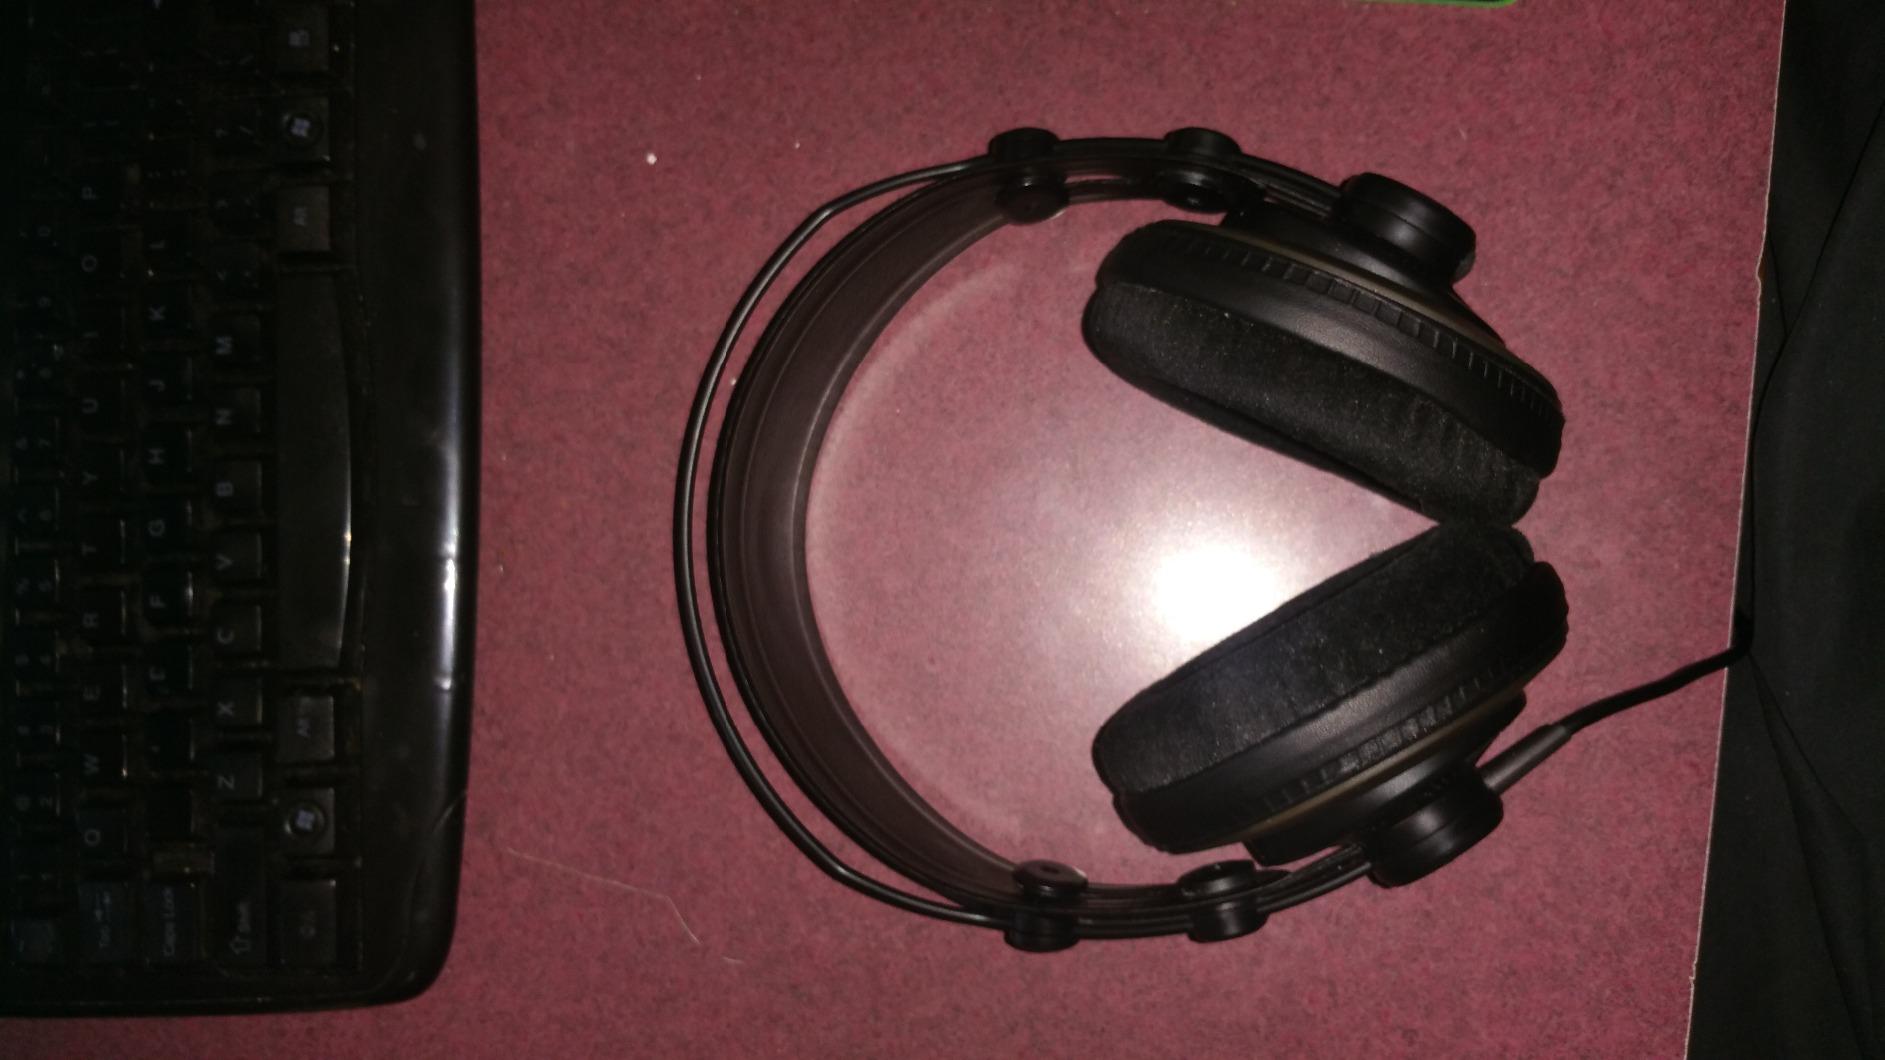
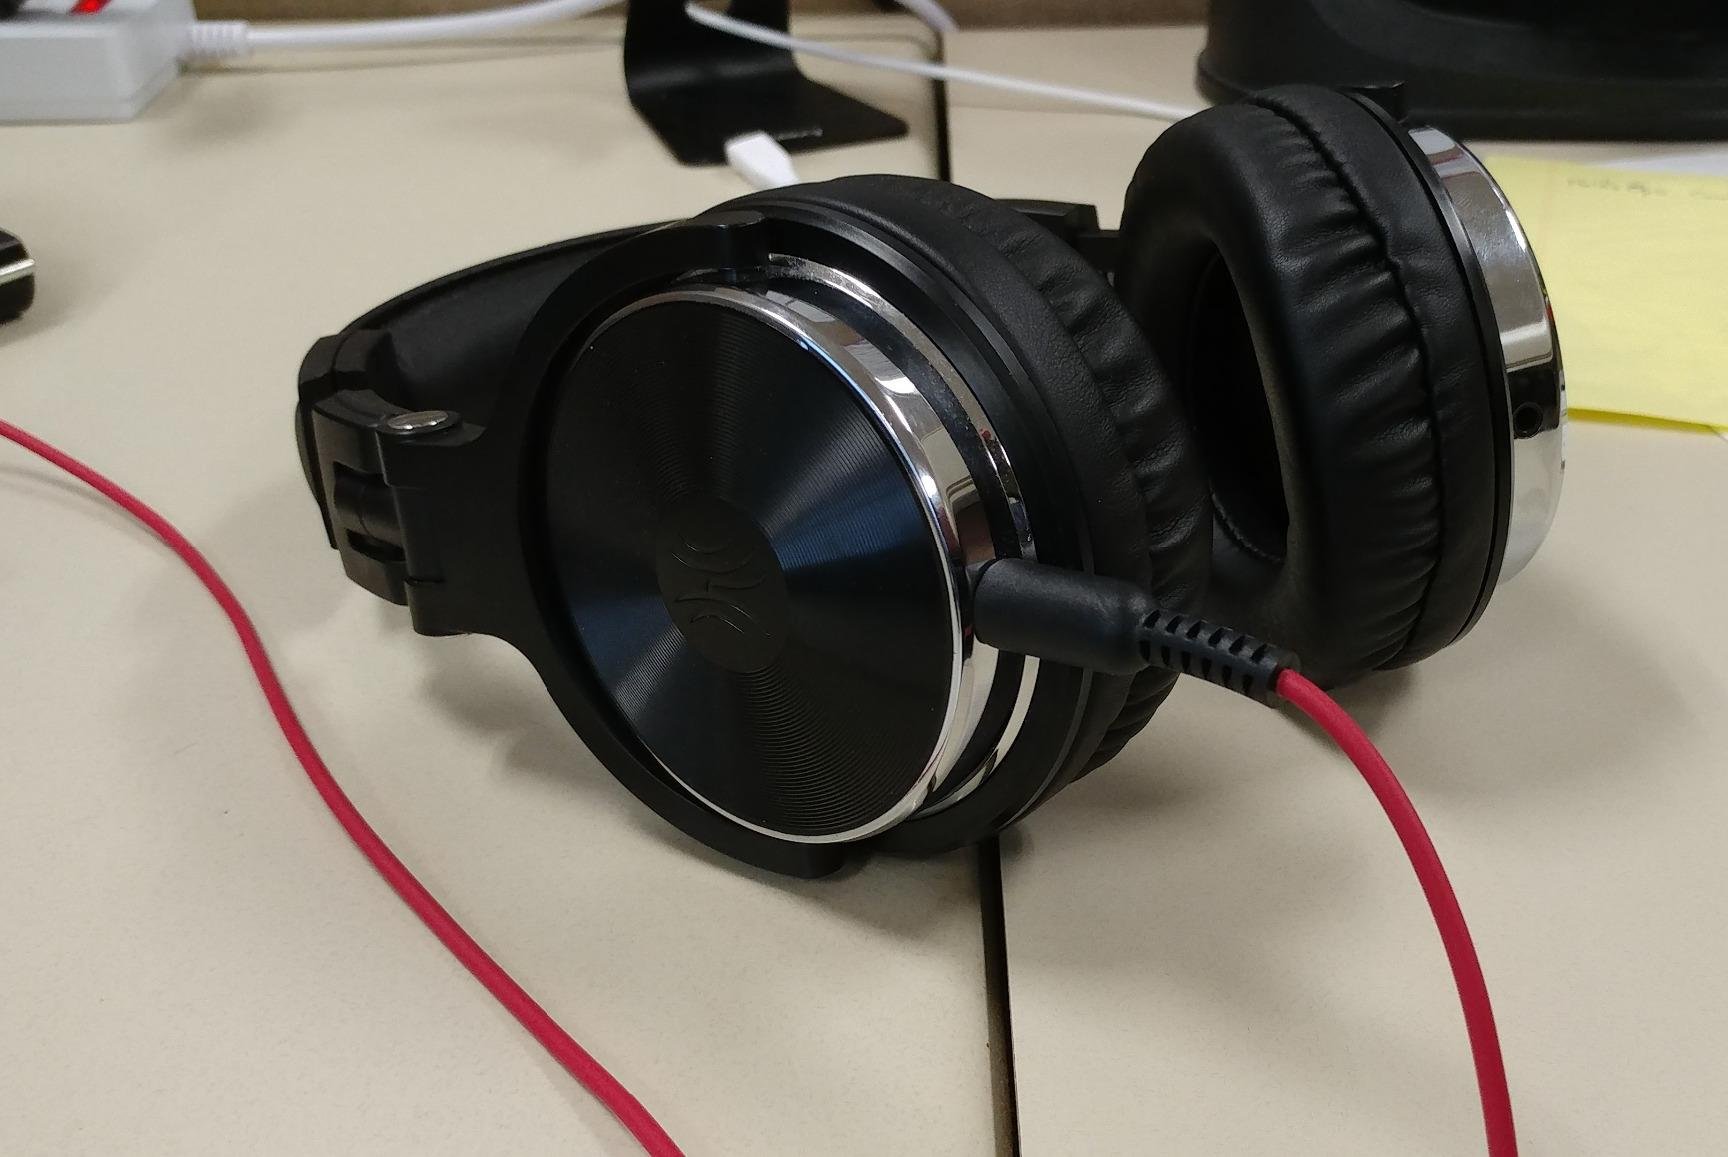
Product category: headphones
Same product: no